Women's suffrage in Ohio

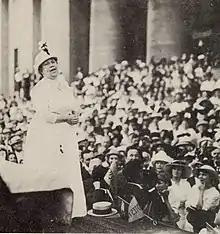
Harriet Taylor Upton speaks at the Ohoi Statehouse in 1914

Anti-suffragists were also campaigning against the amendment during this time. A campaign using anonymous handbills tied the issue of women's suffrage to prohibition, making it unpopular. OWSA offered a $100 reward for information about who was passing out these anti-suffrage handbills, but the authors were never discovered.